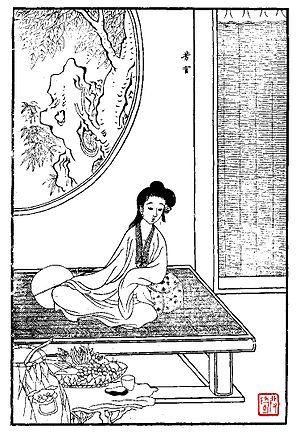
Rectrice des Fragrances